Biological pigment

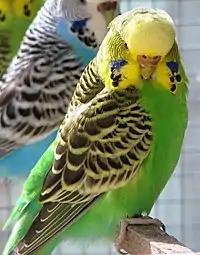
The budgerigar gets its yellow color from a psittacofulvin pigment and its green color from a combination of the same yellow pigment and blue structural color. The blue and white bird in the background lacks the yellow pigment. The dark markings on both birds are due to the black pigment eumelanin.

A biological pigment, also known simply as a pigment or biochrome, is a substance produced by living organisms that have a color resulting from selective color absorption. Biological pigments include plant pigments and flower pigments. Many biological structures, such as skin, eyes, feathers, fur and hair contain pigments such as melanin in specialized cells called chromatophores. In some species, pigments accrue over very long periods during an individual's lifespan.